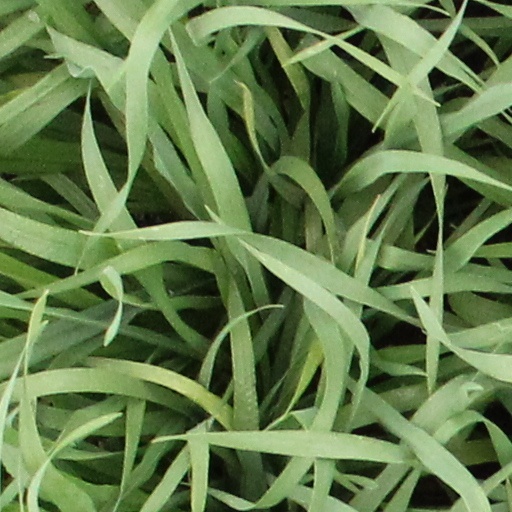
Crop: wheat